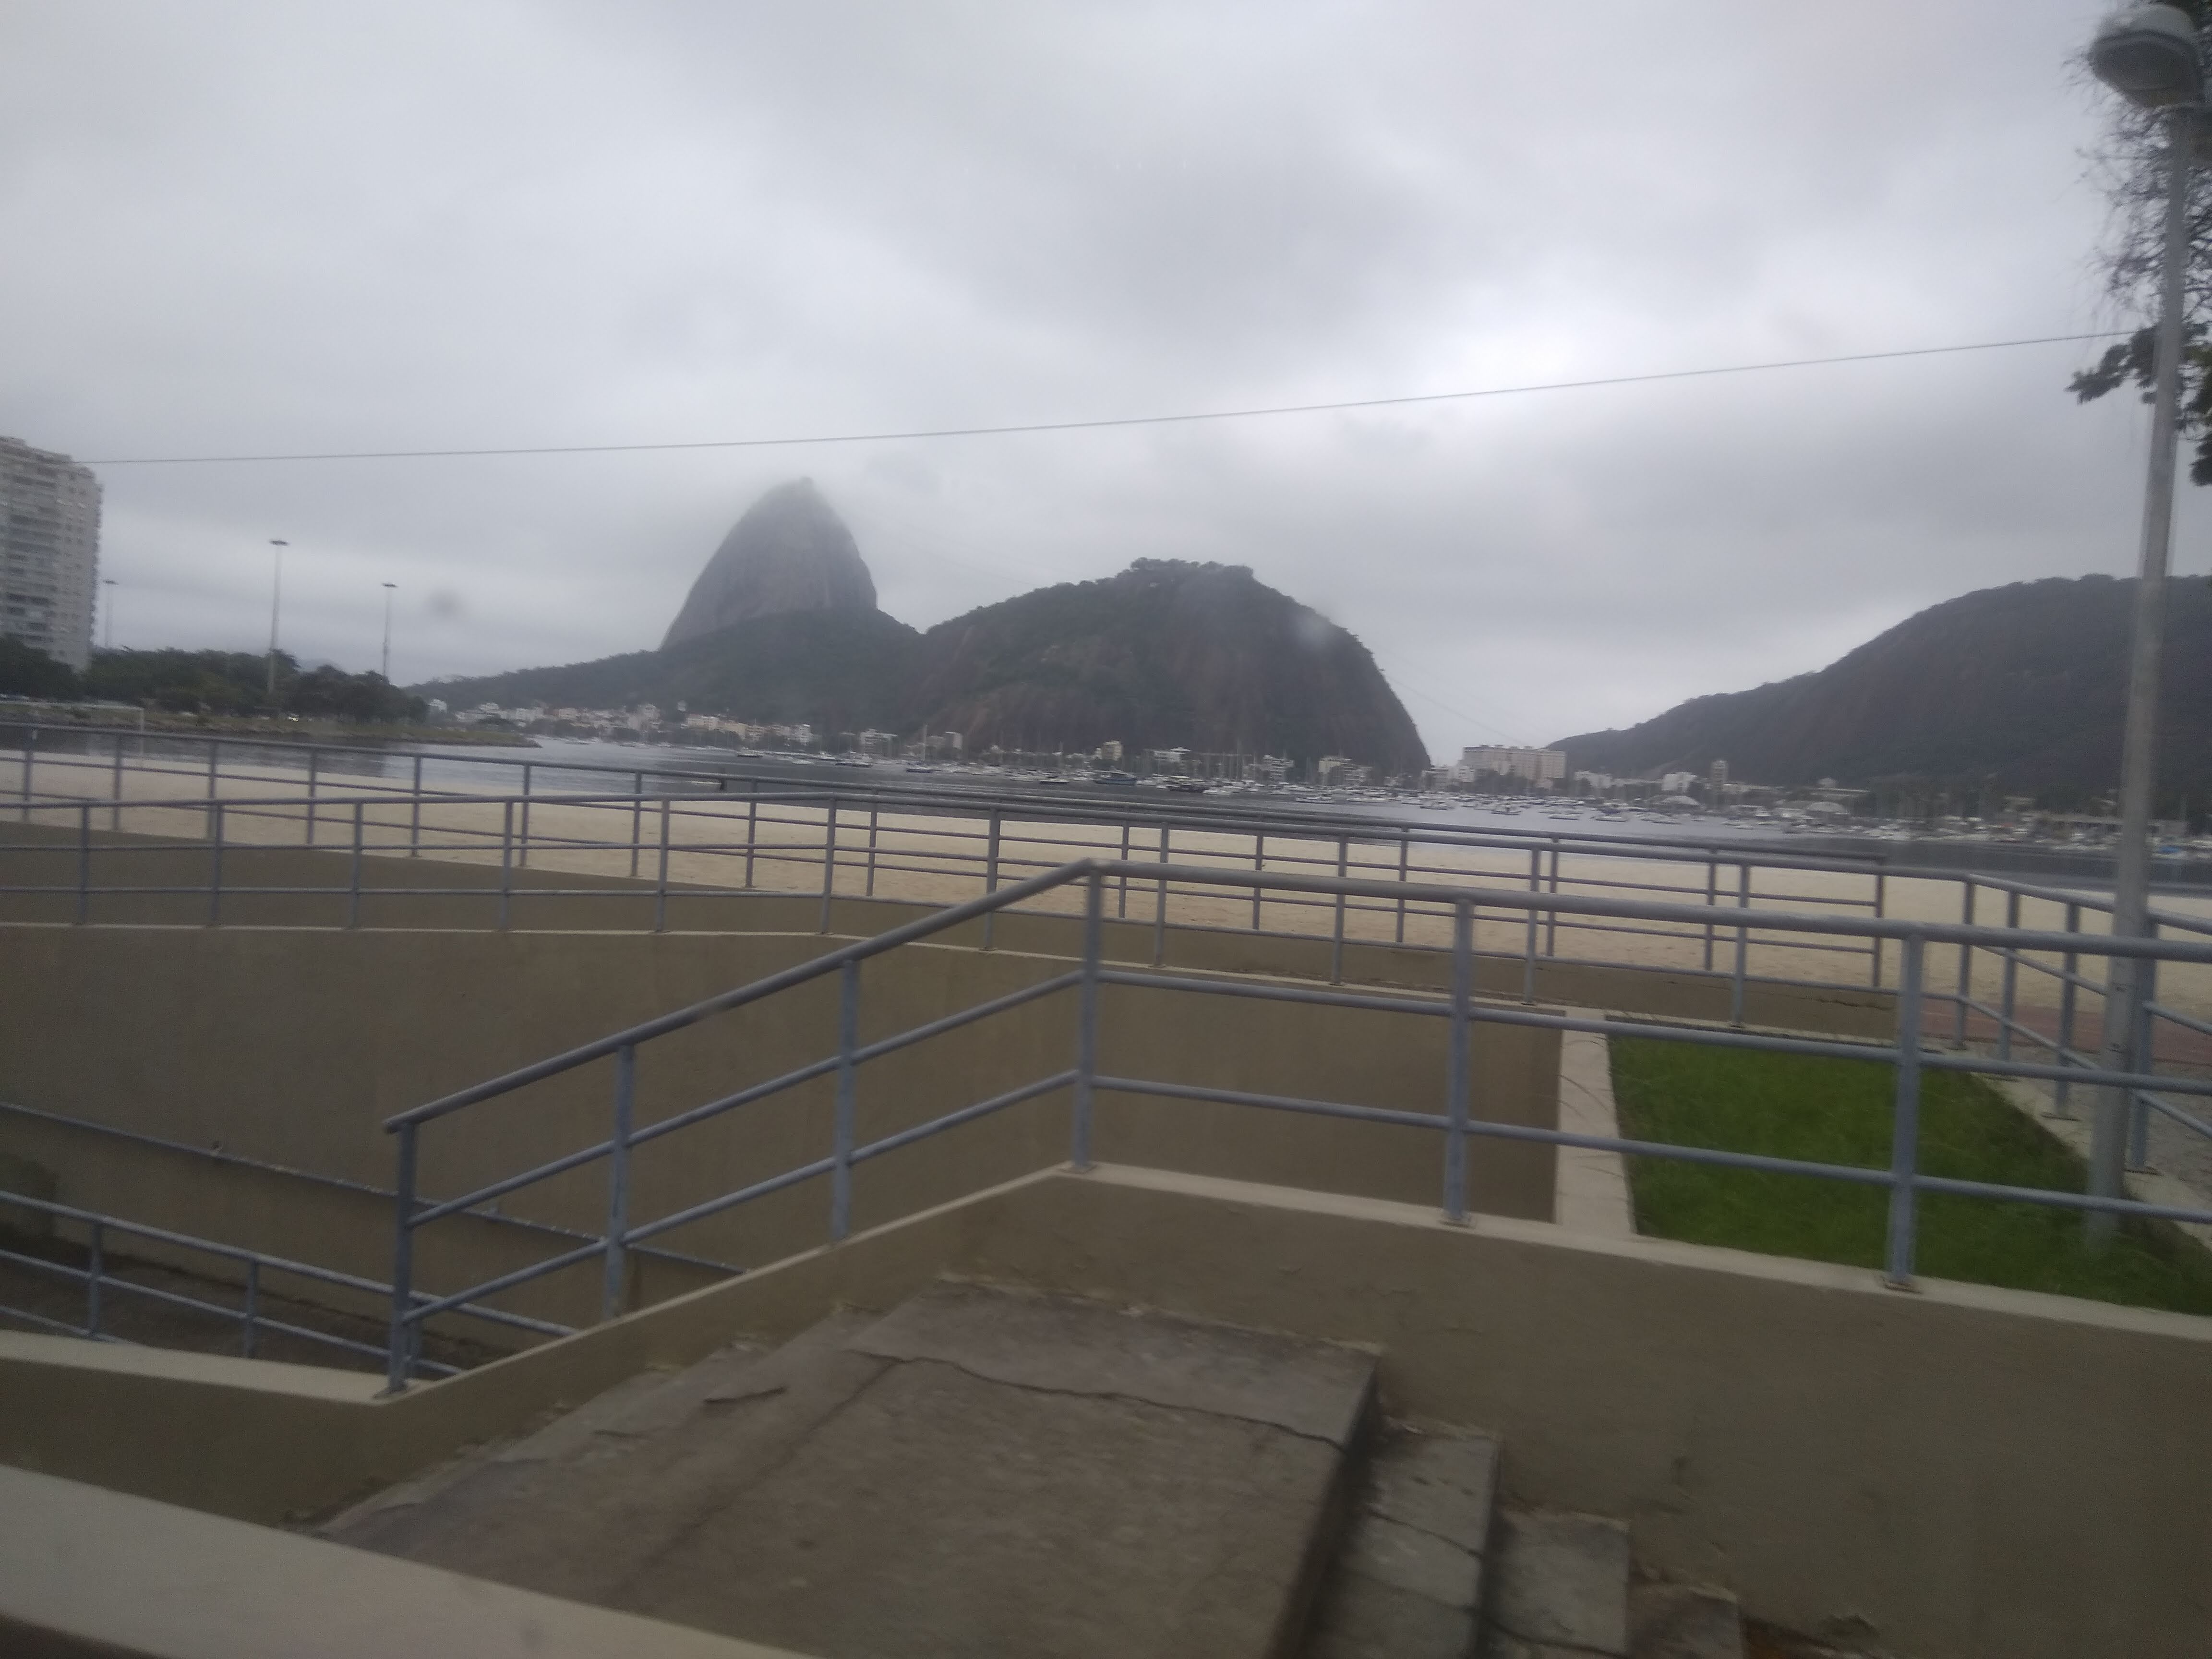
Scenic Coastal View on a Cloudy Day
The image shows a coastal scene with a landmark in the background, A large mountain in the middle.
In the foreground is a concrete structure with metal railings, and there are several boats visible in the bay. The sky is overcast.
A far and wide shot of a coastal landscape on a cloudy day with several boats anchored in the bay, adding a sense of life to the otherwise quiet and overcast atmosphere. Towering mountains rise adding depth to the image.
Labels: Handrail, Railing, Architecture, Building, Nature, Outdoors, Scenery, Guard Rail, Car, Transportation, Vehicle, City, Metropolis, Urban, Road, Field, Grassland, Water, Mountain, Mountain Range, Fence, Freeway, Office Building, Sky, Tree, Buildings, Trees, Boats, Water front, Tower Light, Wall, Stairs, Grass